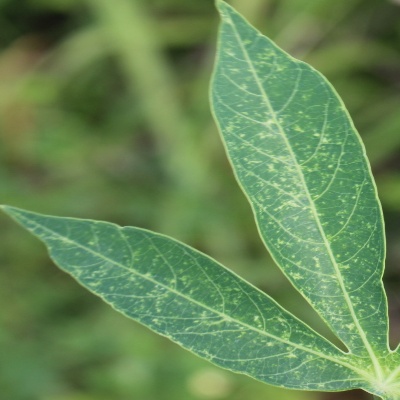
Crop: Cassava
Condition: green mite